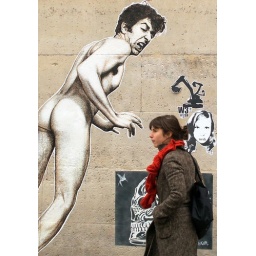
Yuk, a woman with clothes in the street ! I'll stick to my wall.